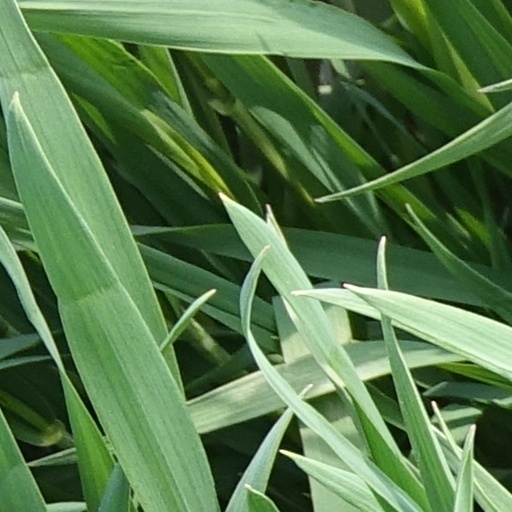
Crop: wheat